Lindemannsruhe

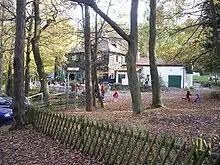
Lindemannsruhe inn

The Lindemannsruhe is an upland pass in the town of Freinsheim (Bad Dürkheim district) in the German state of Rhineland-Palatinate. The area was named after a former chief forester, Karl Friedrich Ludwig Lindemann (1805 - 1892), who worked in the area from 1855 - 1883. It is a popular recreation area for walkers, hikers and cyclists.